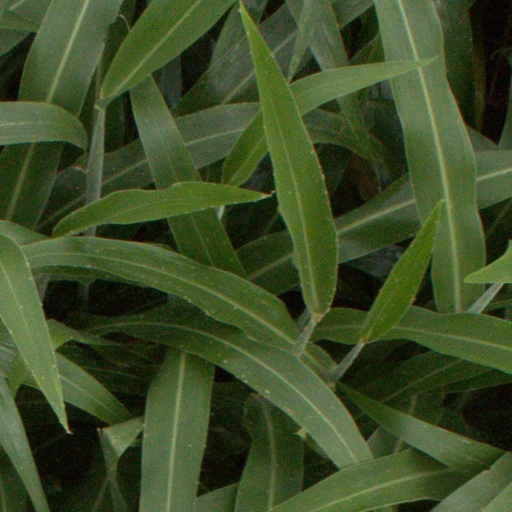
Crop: sorghum